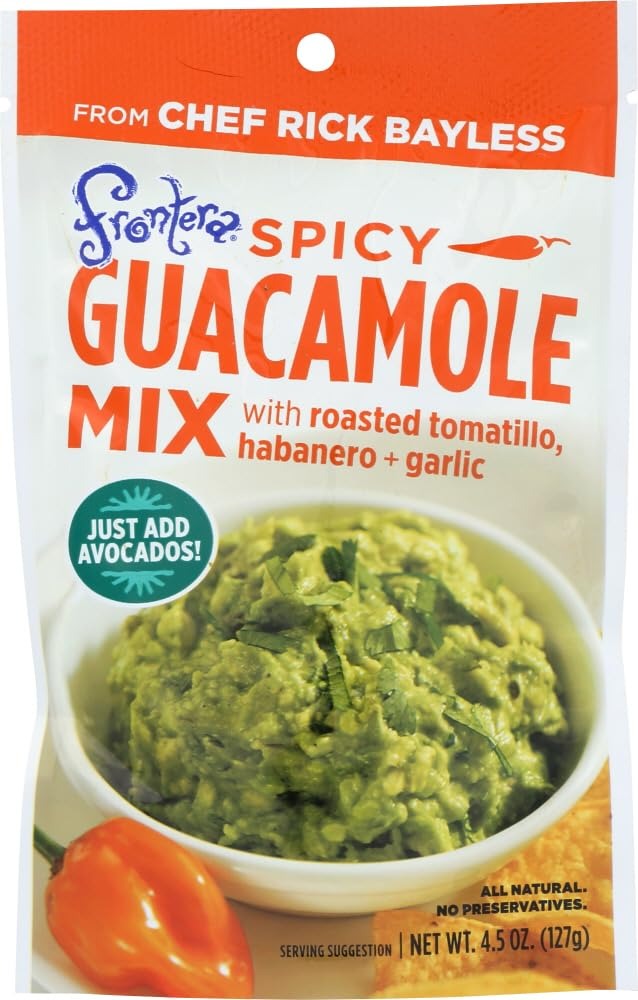
Item Name: Frontera Spicy Guacamole Mix, 4.5 Ounce Packet (Pack of 8) Pack of 2
Value: 16.0
Unit: Count

Price: 14.92